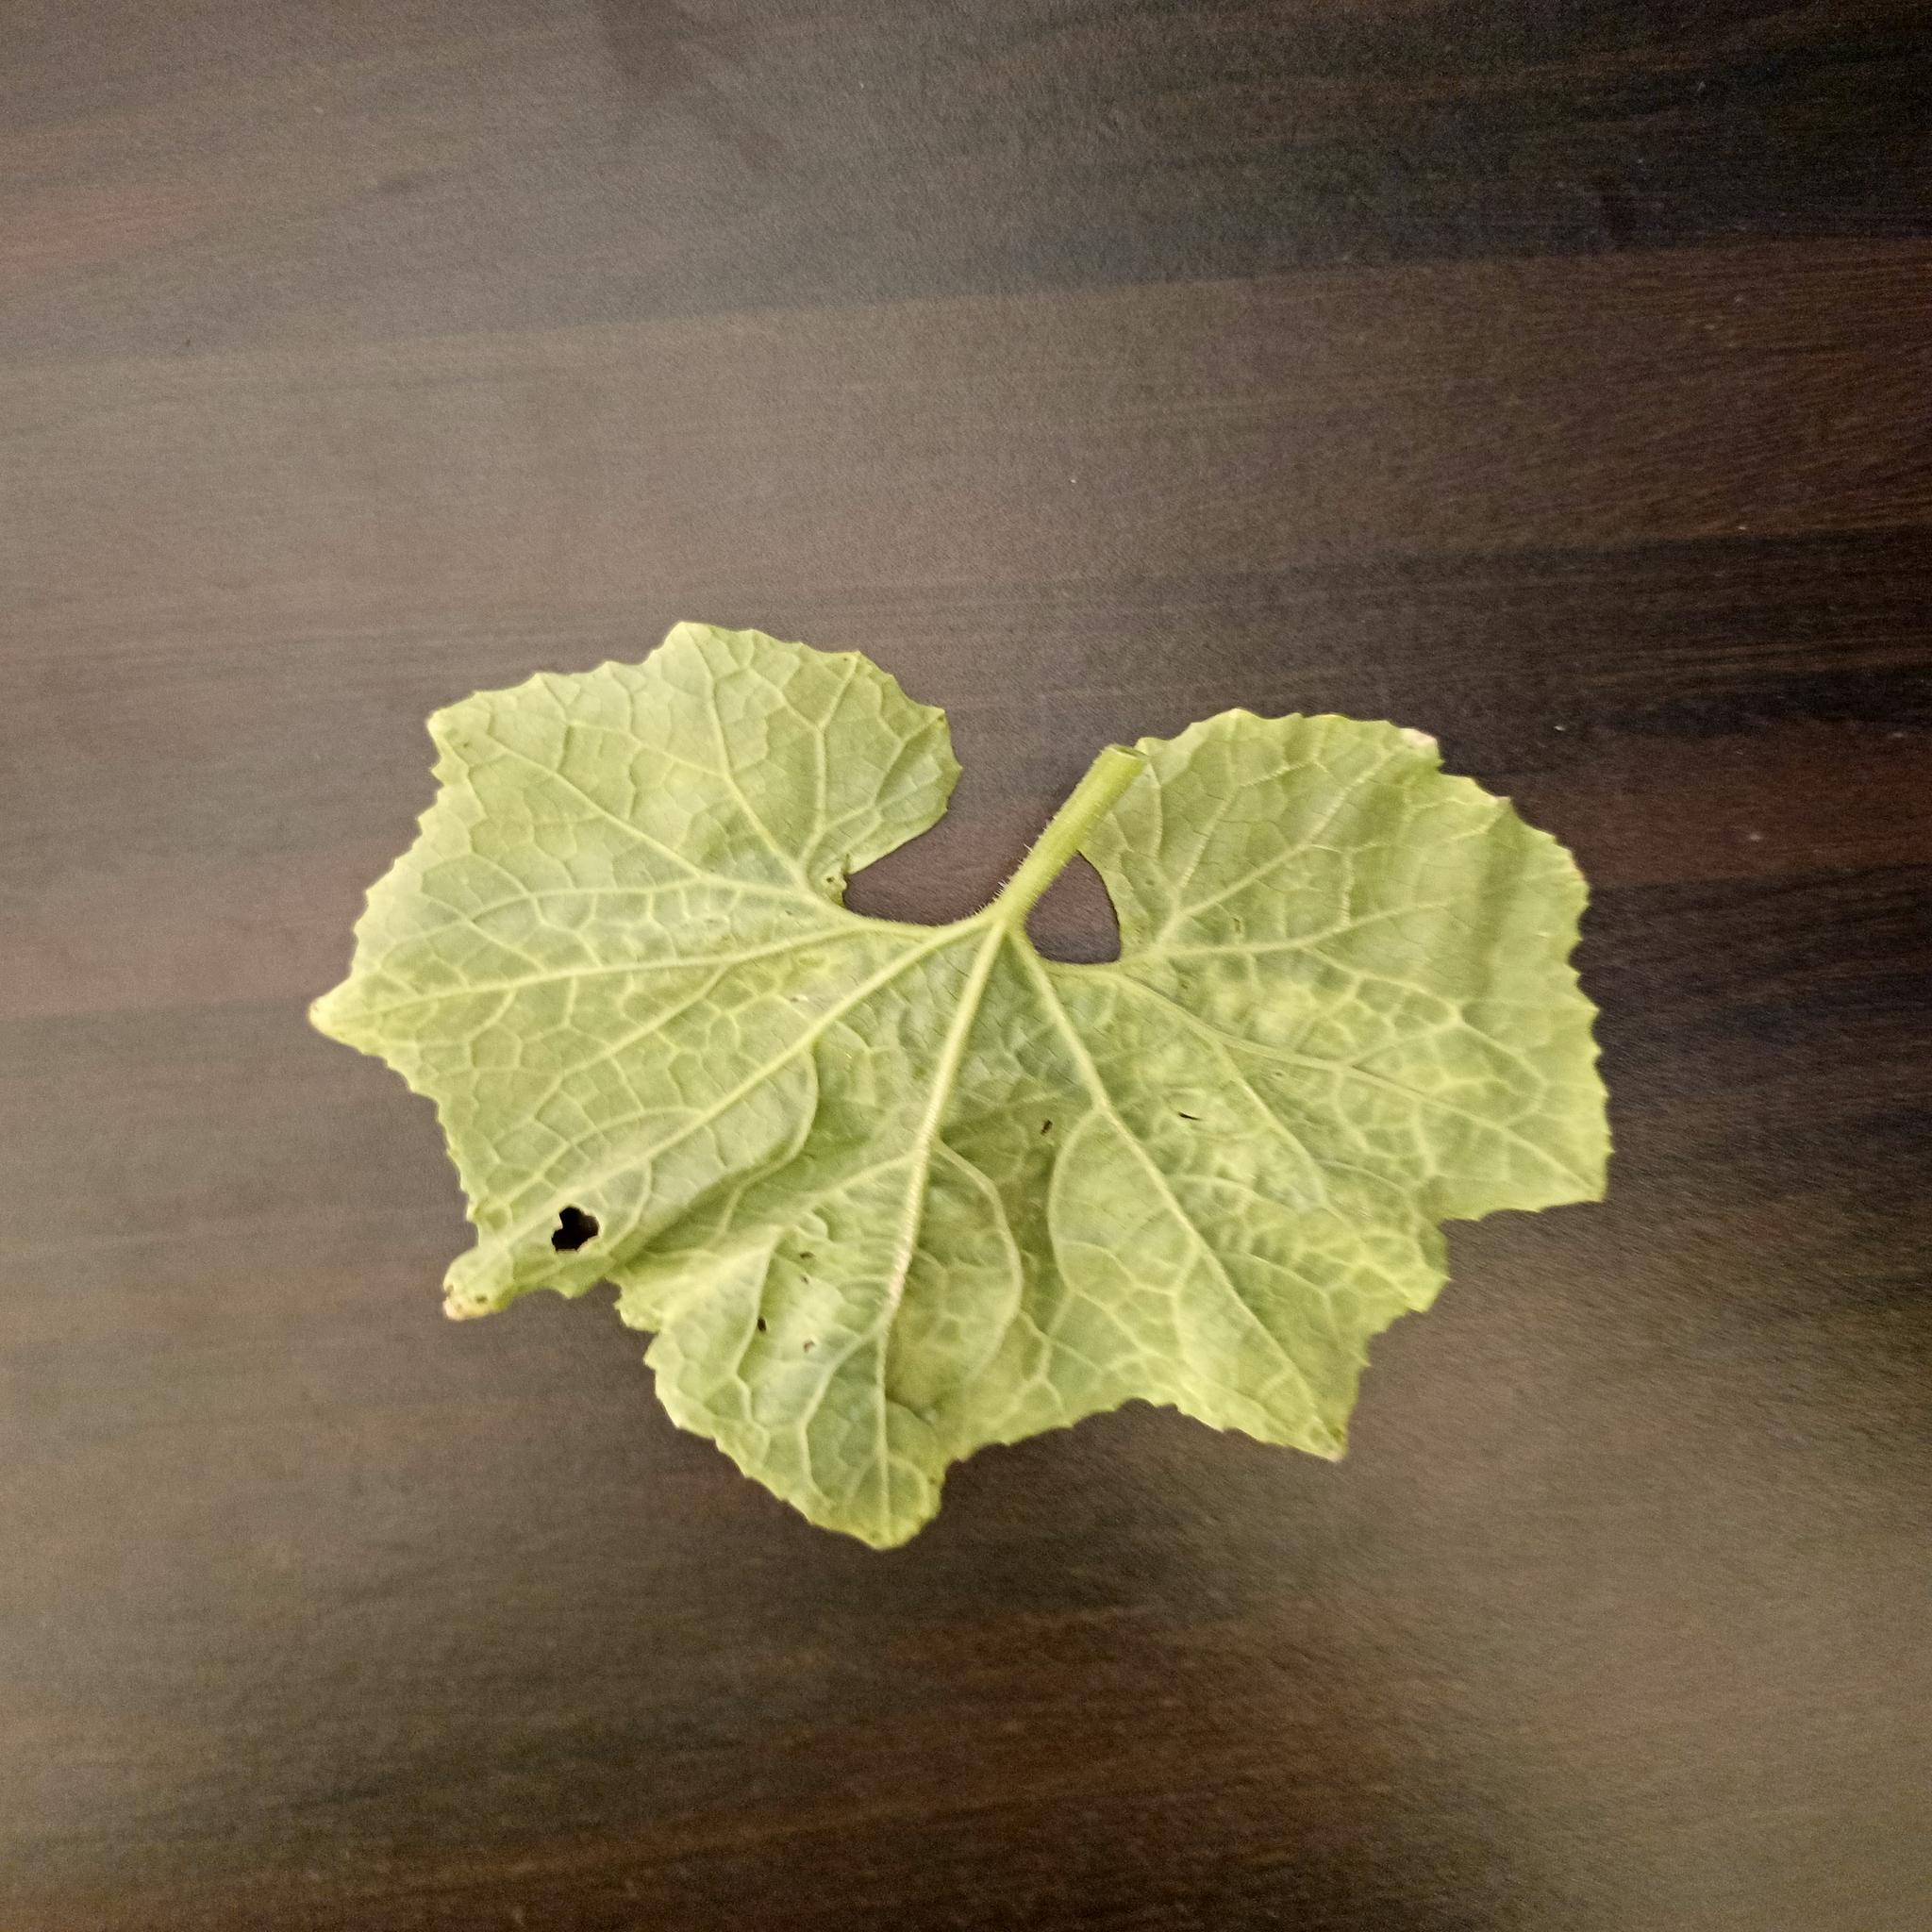
Label: Downy mildew